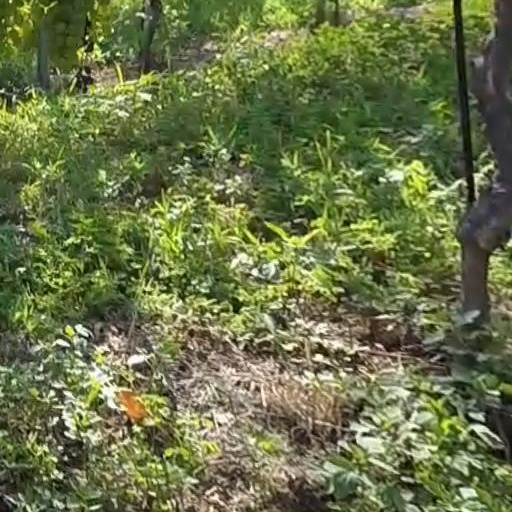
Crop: grape